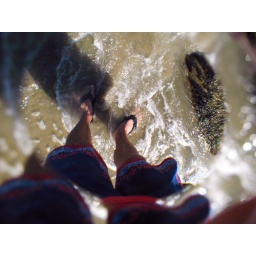
There's something very satisfying about feeling the sand and water pass over your feet.